F. W. Woolworth Building (Watertown, New York)

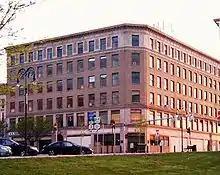
Vacant Woolworth Building, 2010

In 2007, declining occupancy and poor maintenance led to the building's closure. In 2008, a developer purchased the building, with hopes of converting it into a boutique hotel, which would bear the Woolworth name. This plan was abandoned in 2012 in favour of a proposal to transform the upper floors into low-income residential apartments.